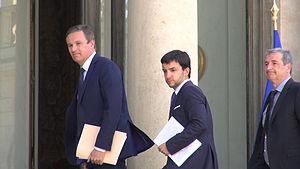
Nicolas Dupont-Aignan et ses conseillers reçus à l'Elysée
Debout la France est un parti politique français, fondé en novembre 2008 par son actuel président Nicolas Dupont-Aignan sous le nom de Debout la République et devenu Debout la France en octobre 2014.